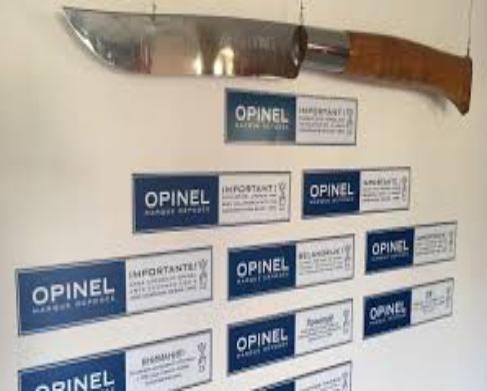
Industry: Necessities